Puchero
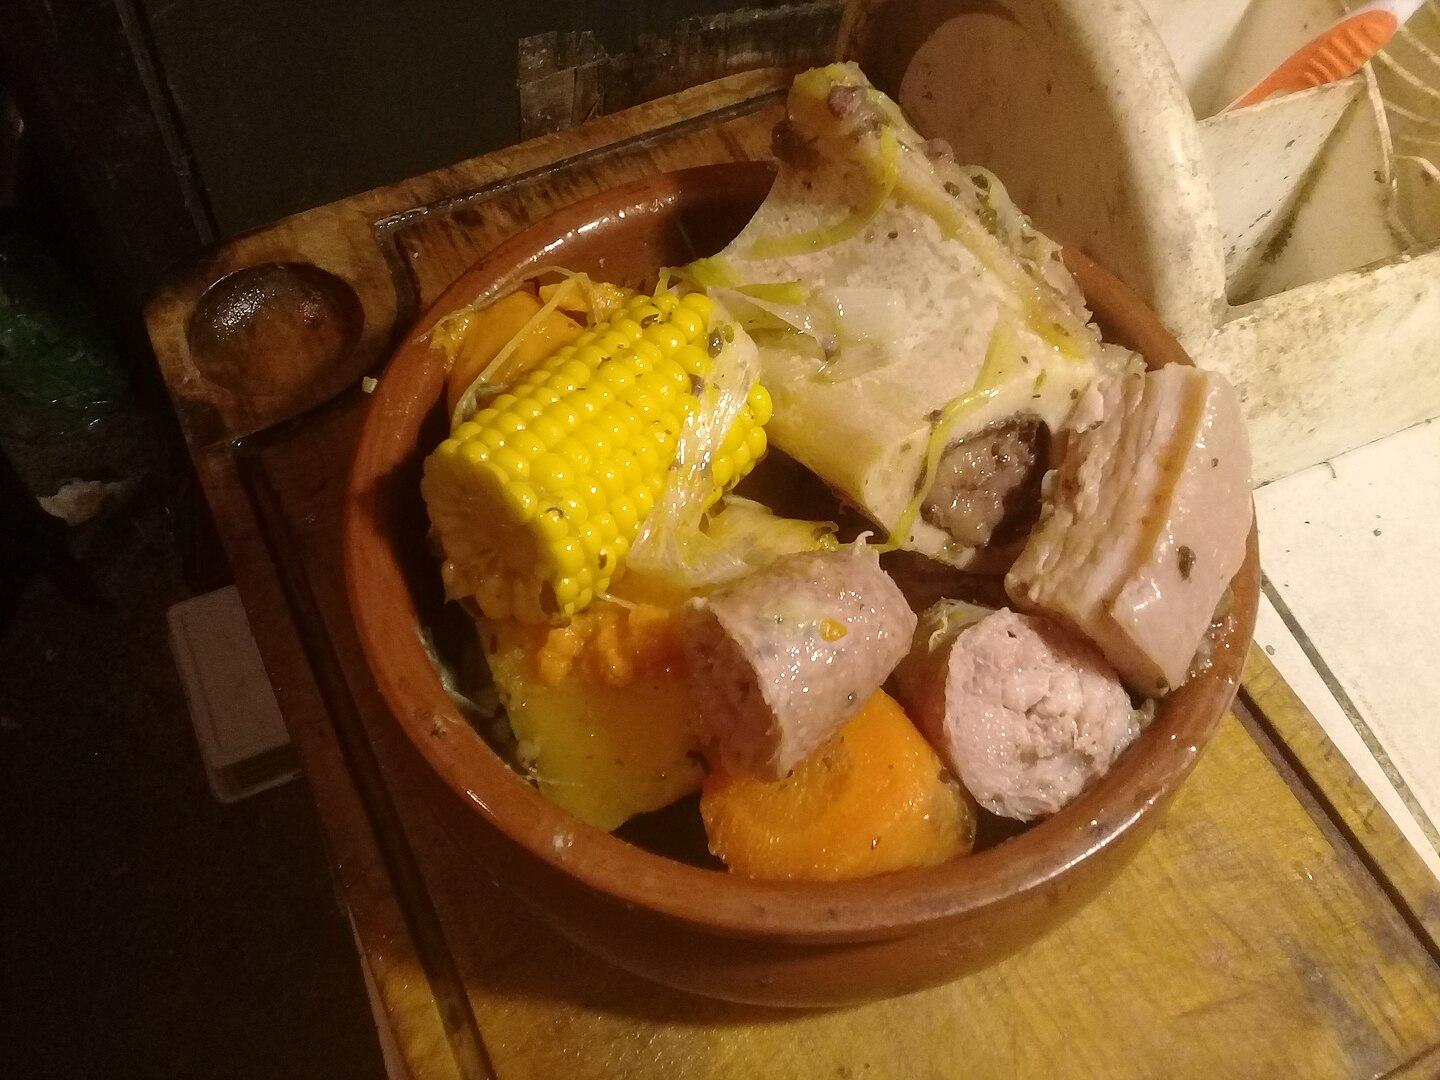
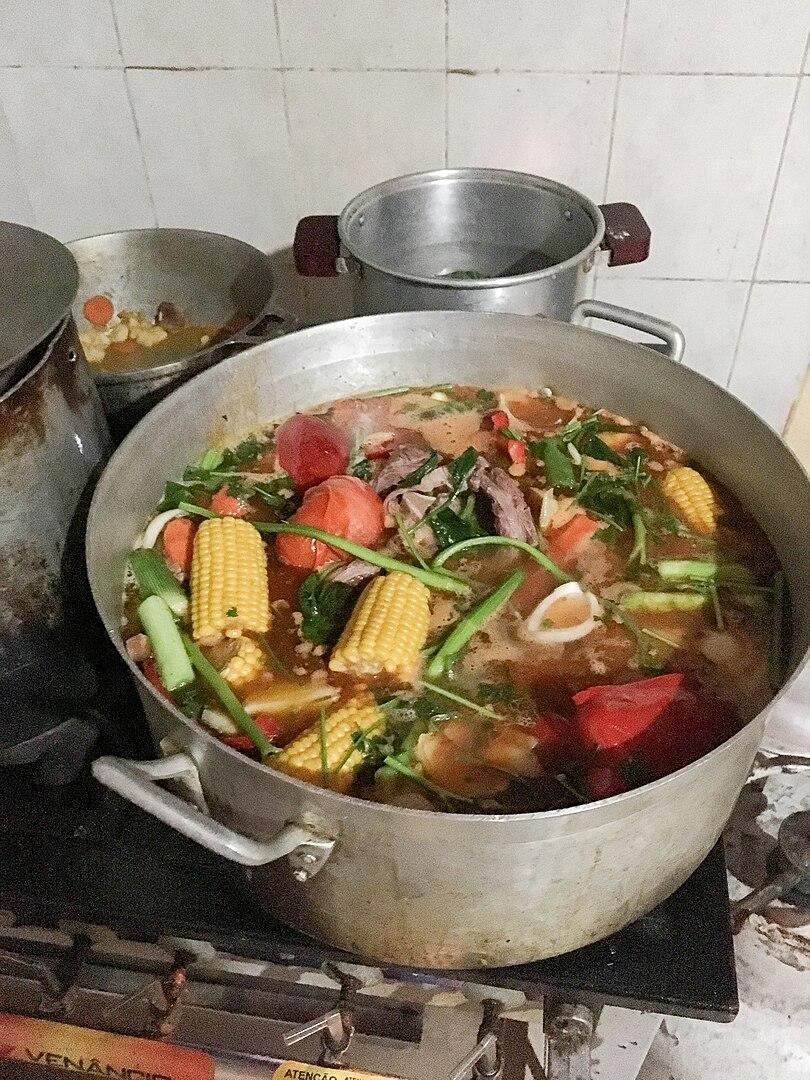
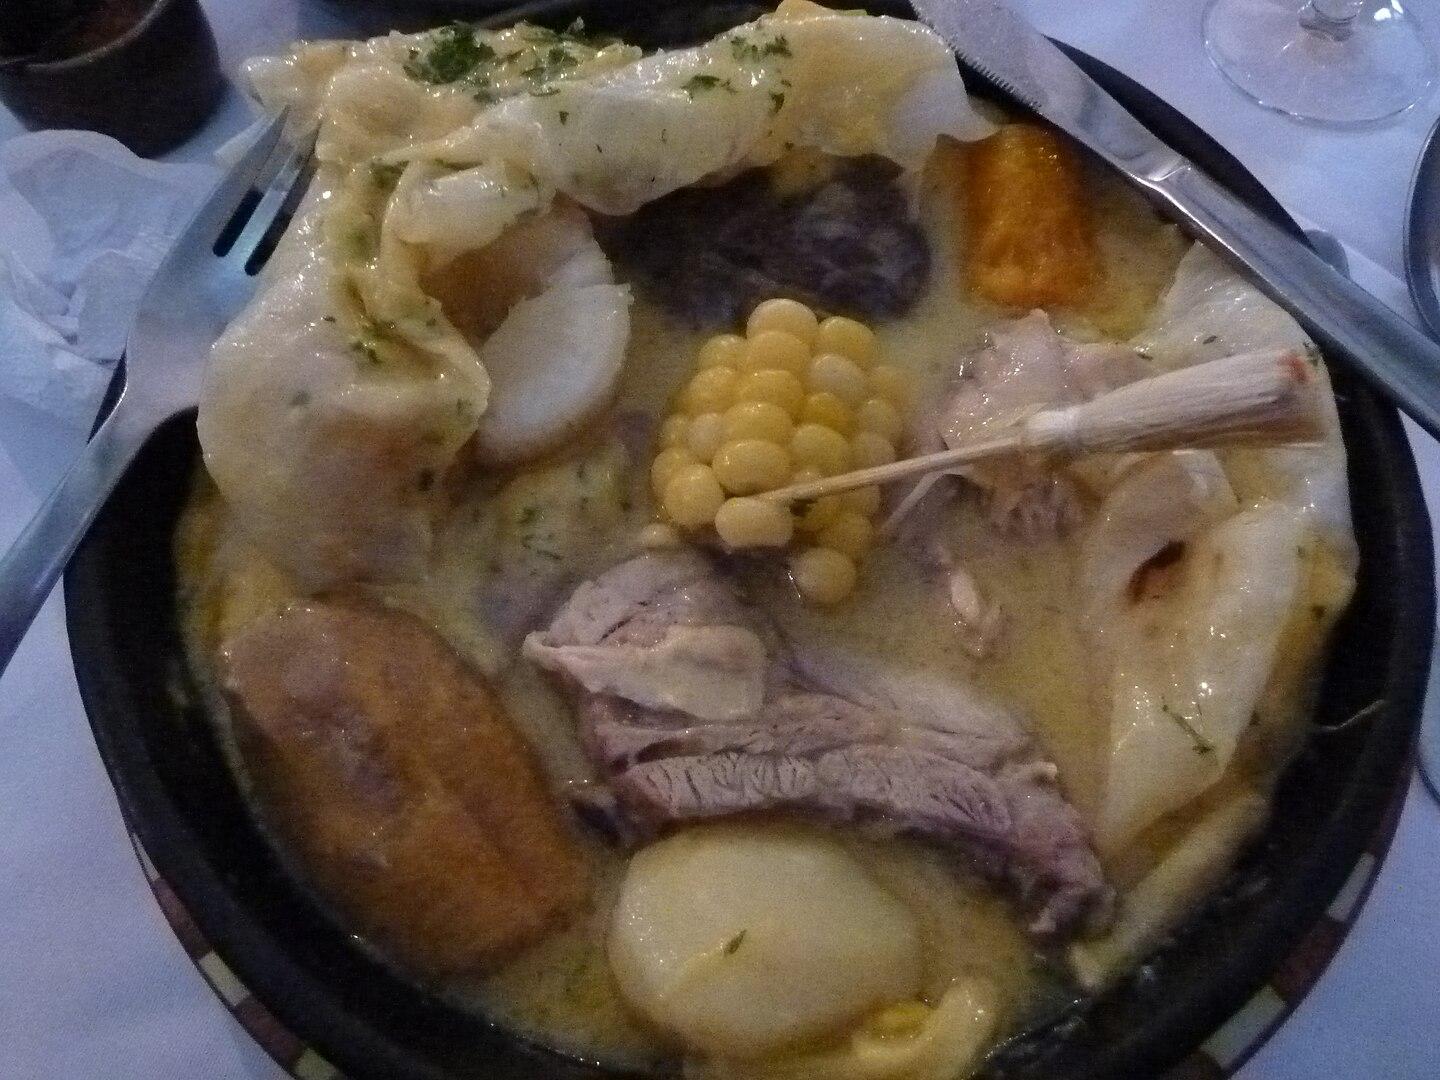
Also known as:
az - Azerbaijani: Puçero
bcl - Central Bikol: Pochero
es - Spanish: Puchero
fr - French: Puchero
hy - Armenian: Պուչերո
ja - Japanese: プッチェーロ
jv - Javanese: Puchero
pl - Polish: Puchero
ru - Russian: Пучеро
tl - Tagalog: Putsero
uk - Ukrainian: Пучеро
Category: stew (meat stew, vegetable stew)
Cuisine: French
Associated cuisines: French
Area: Yucatán, Mexico, Argentina, Paraguay, Uruguay, Perú, south of Brazil, Philippines, Spain
Countries: Spain, Mexico, Argentina, Paraguay, Uruguay, Peru, Brazil, Philippines
Region: Central America, South Eastern Asia, Southern Europe, South America,
The dish is made of meat (beef, veal, pork or chicken), bacon, cured bones (such as those of the jamón serrano), and Vegetable (potatoes, celery, chard, leek, carrots, and turnips).